Question: Please indicate a possible affordance area of hit_baseball_bat that can be used for hitting
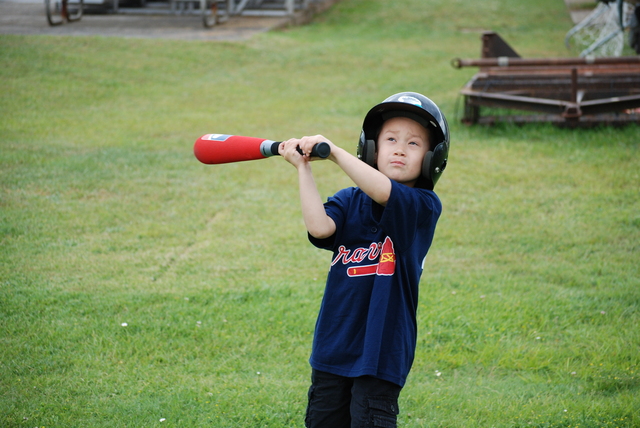
Answer: [199.709, 134.65, 266.092, 166.14]